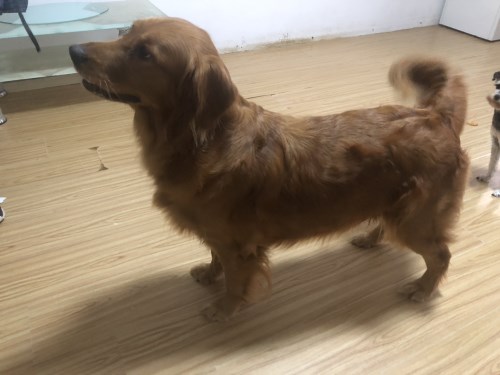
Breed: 5355-n000126-golden_retriever